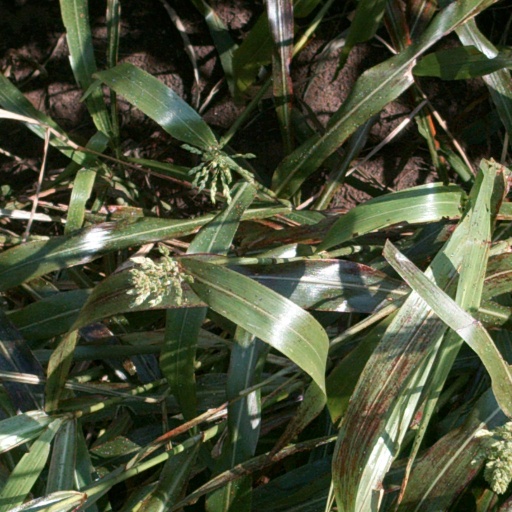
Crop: sorghum